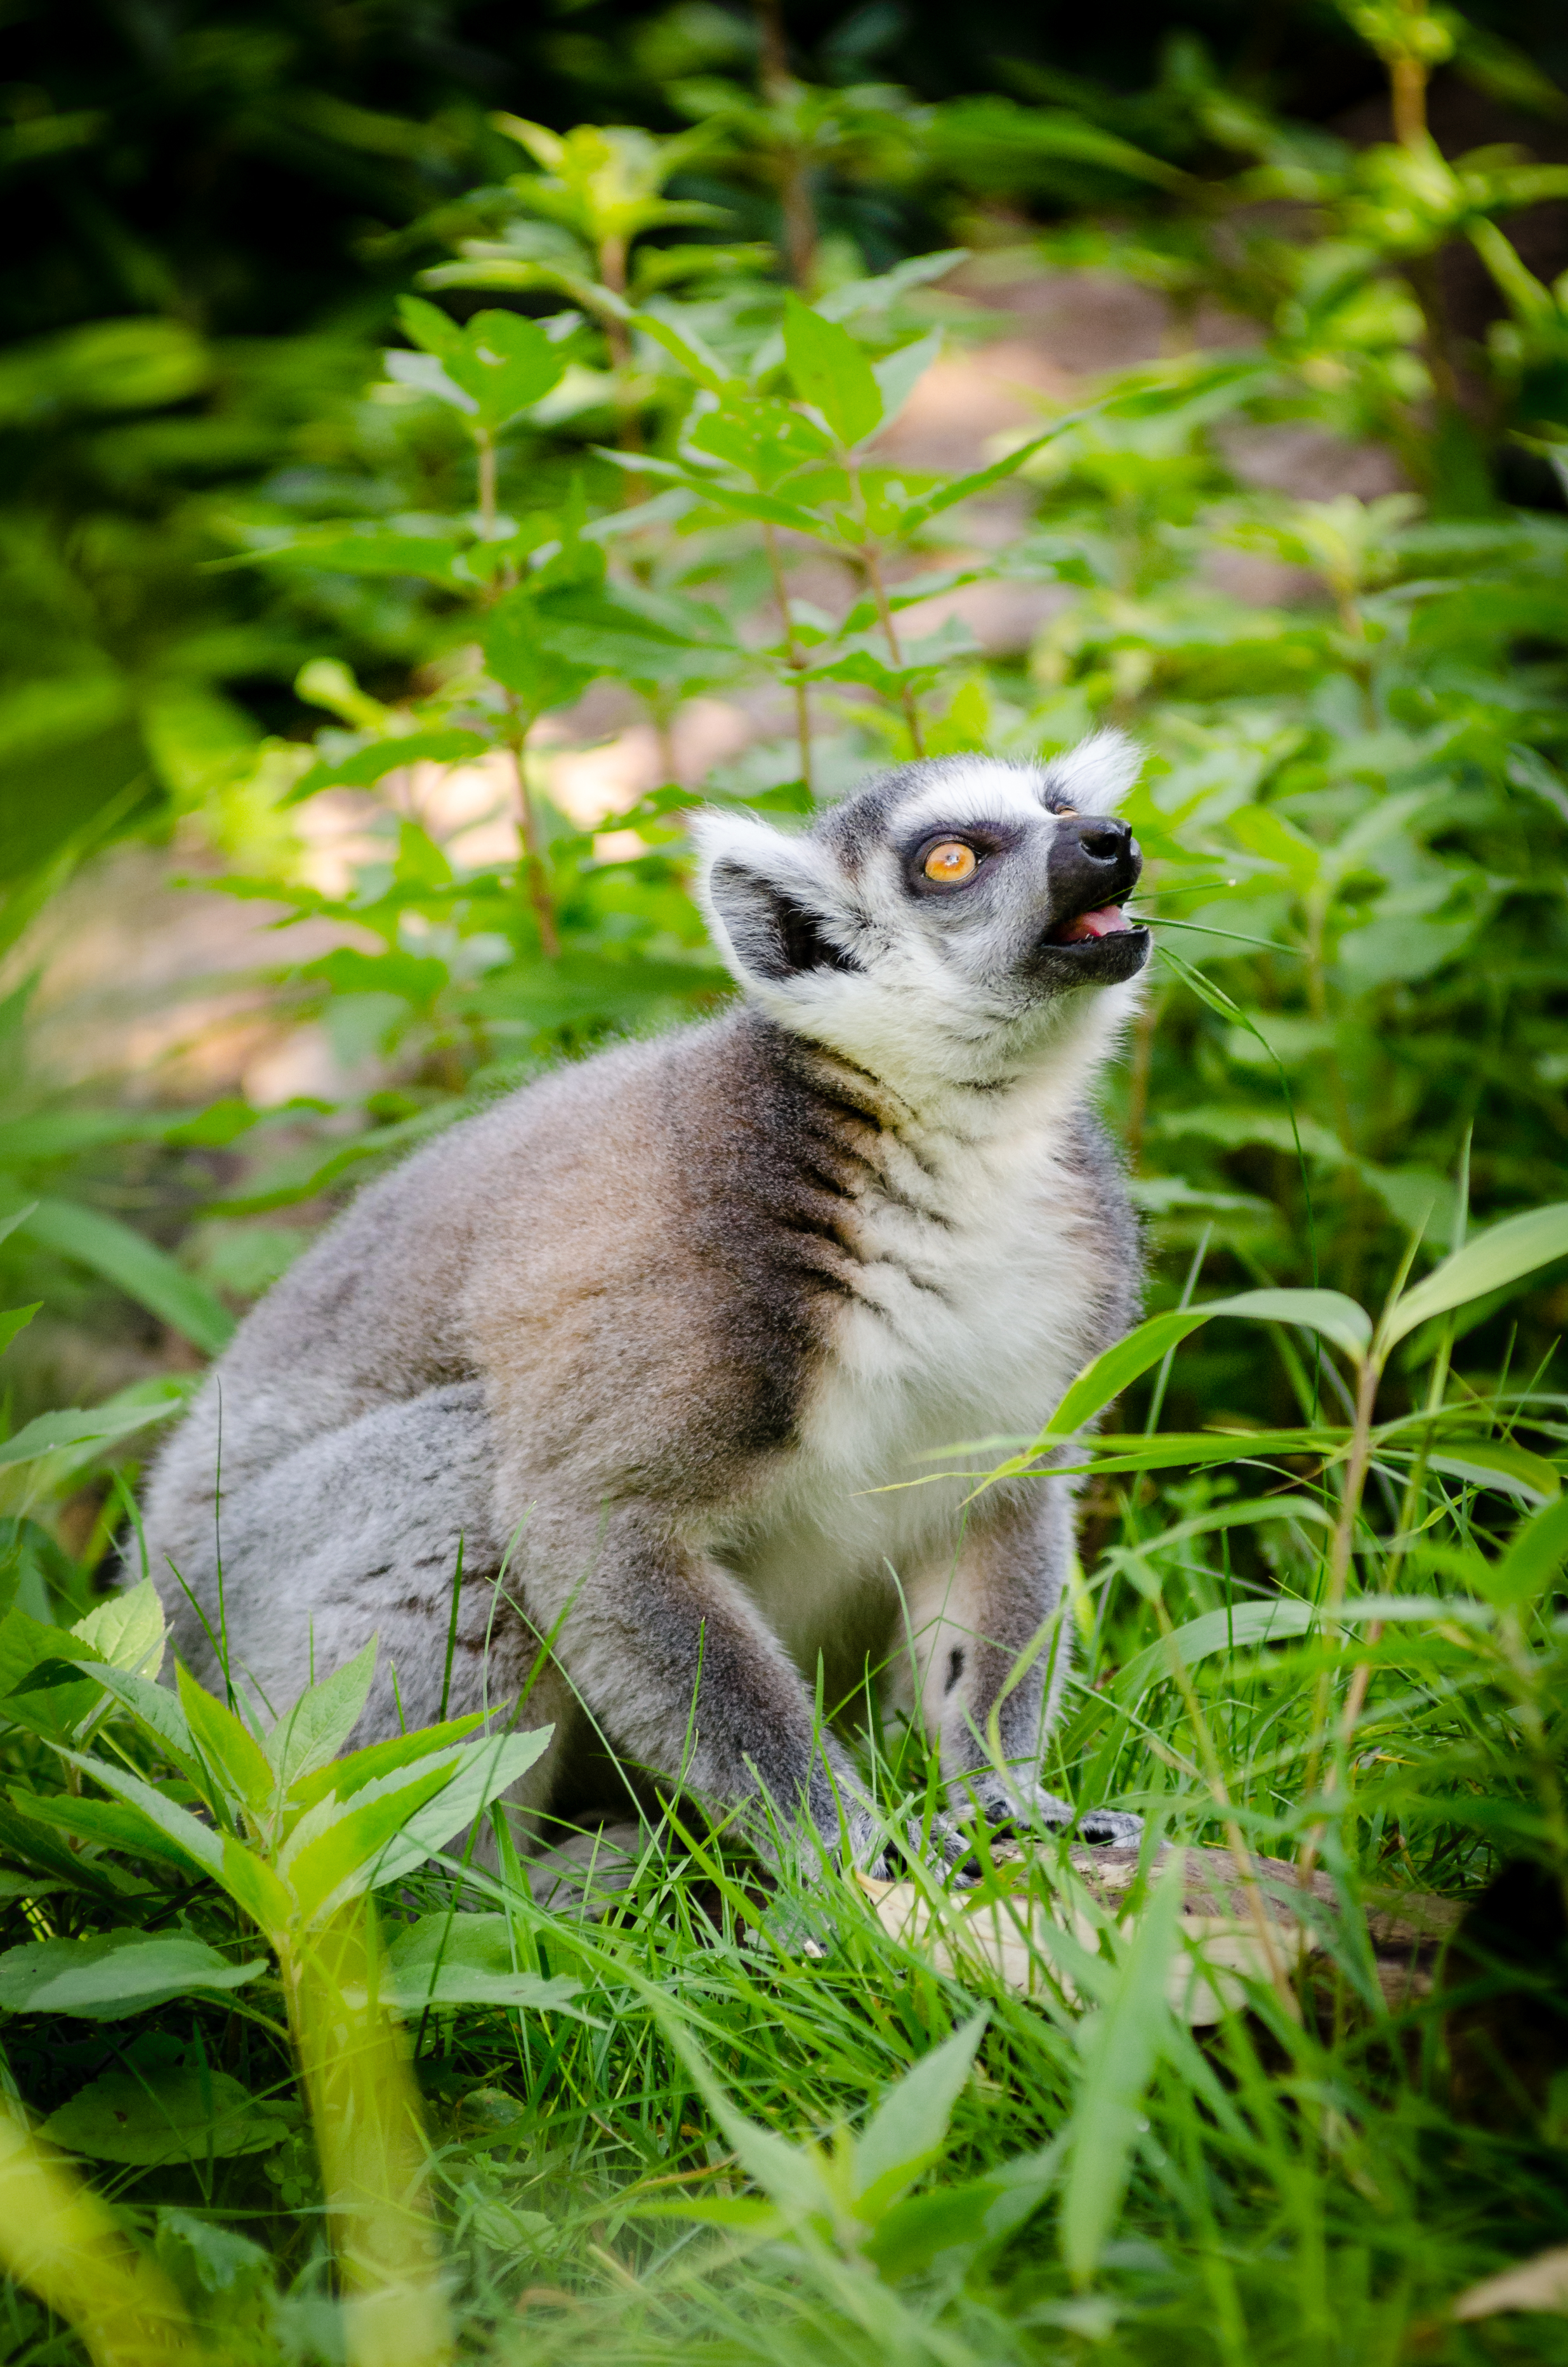
tree, nature, grass, bokeh, ring, feet, animal, cute, wildlife, zoo, fur, mammal, nikon, fauna, primate, eyes, hands, animals, madagascar, vertebrate, tier, fell, augen, baum, adorable, lemur, d7000, niedlich, tailed, catta, katta, tierpart, madagaskar, fuse, gr n, s s, h nde